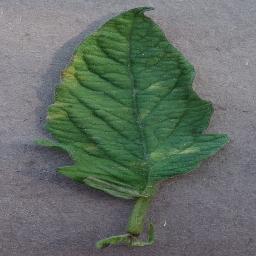
Label: Tomato___Leaf_Mold